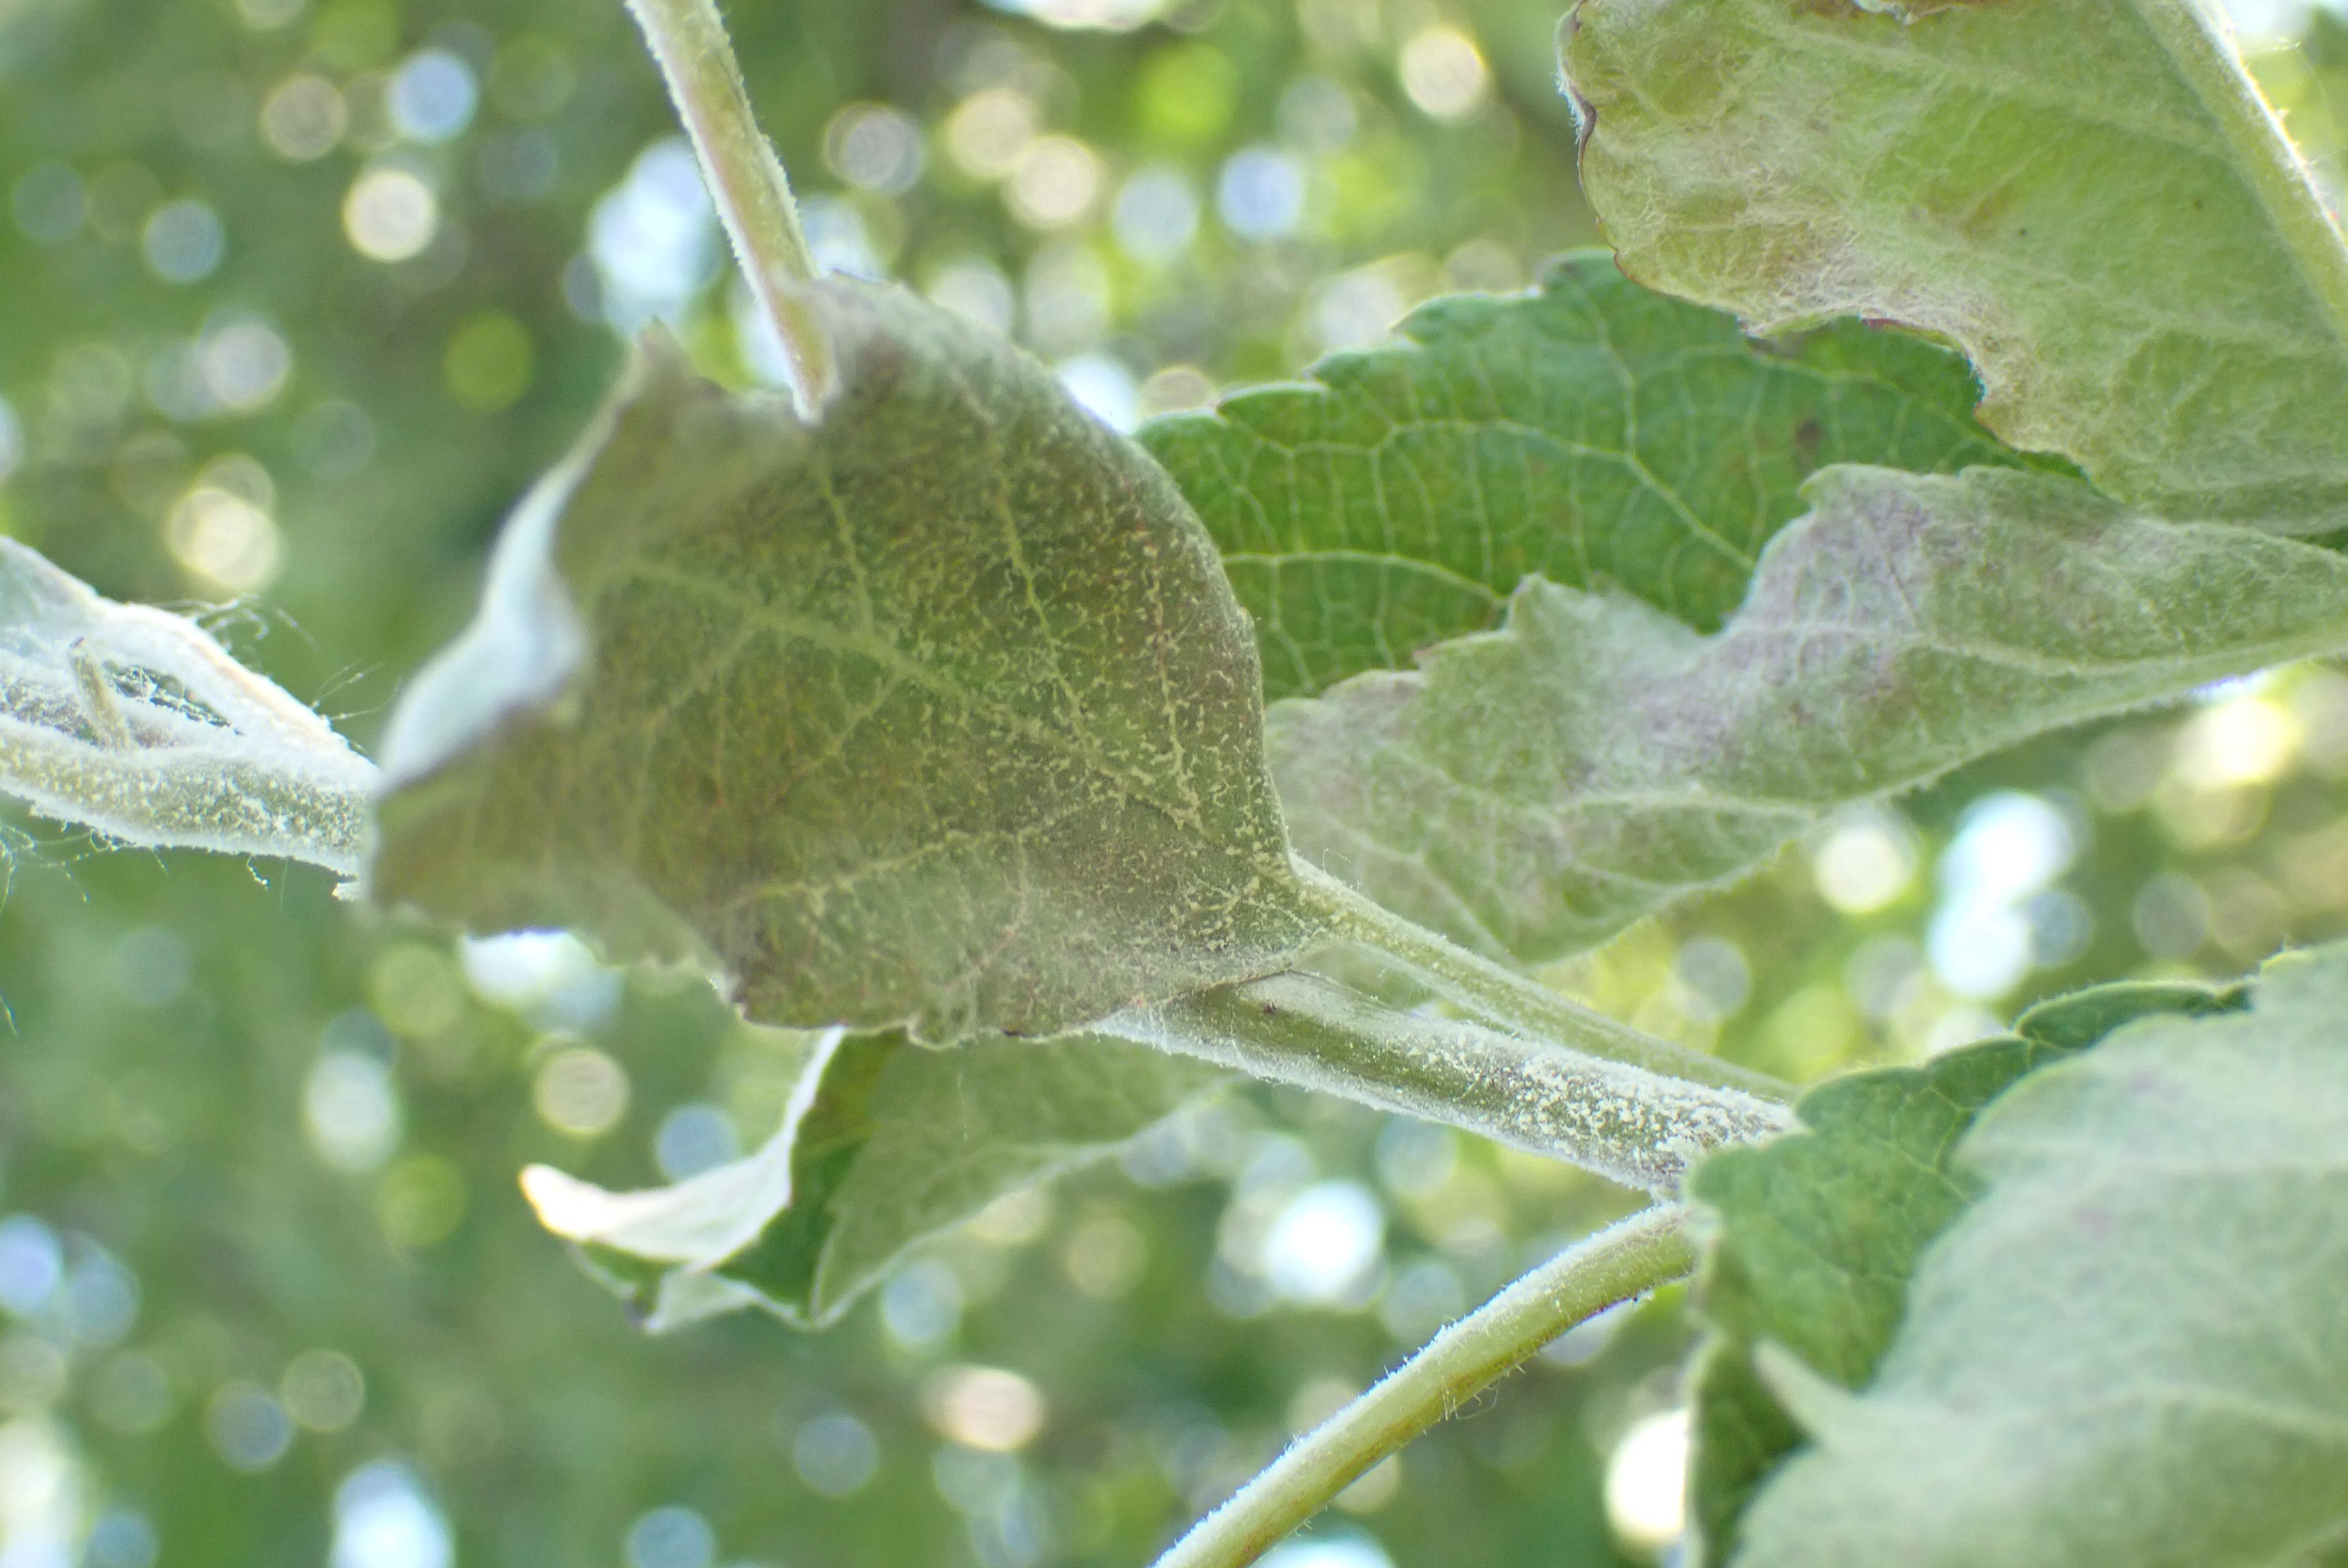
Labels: powdery_mildew